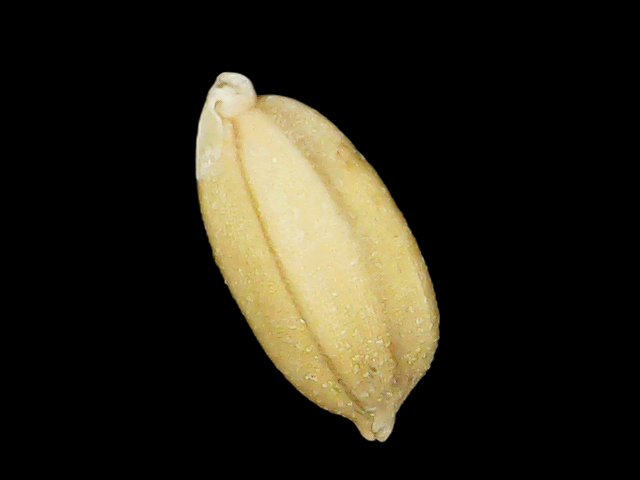
Rice variety: Binadhan08